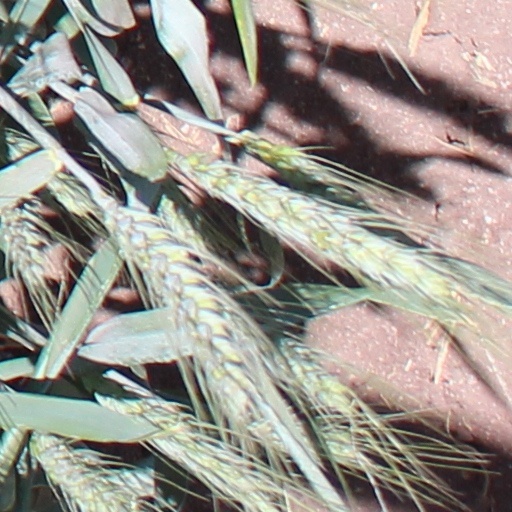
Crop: wheat